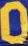
Number: 0